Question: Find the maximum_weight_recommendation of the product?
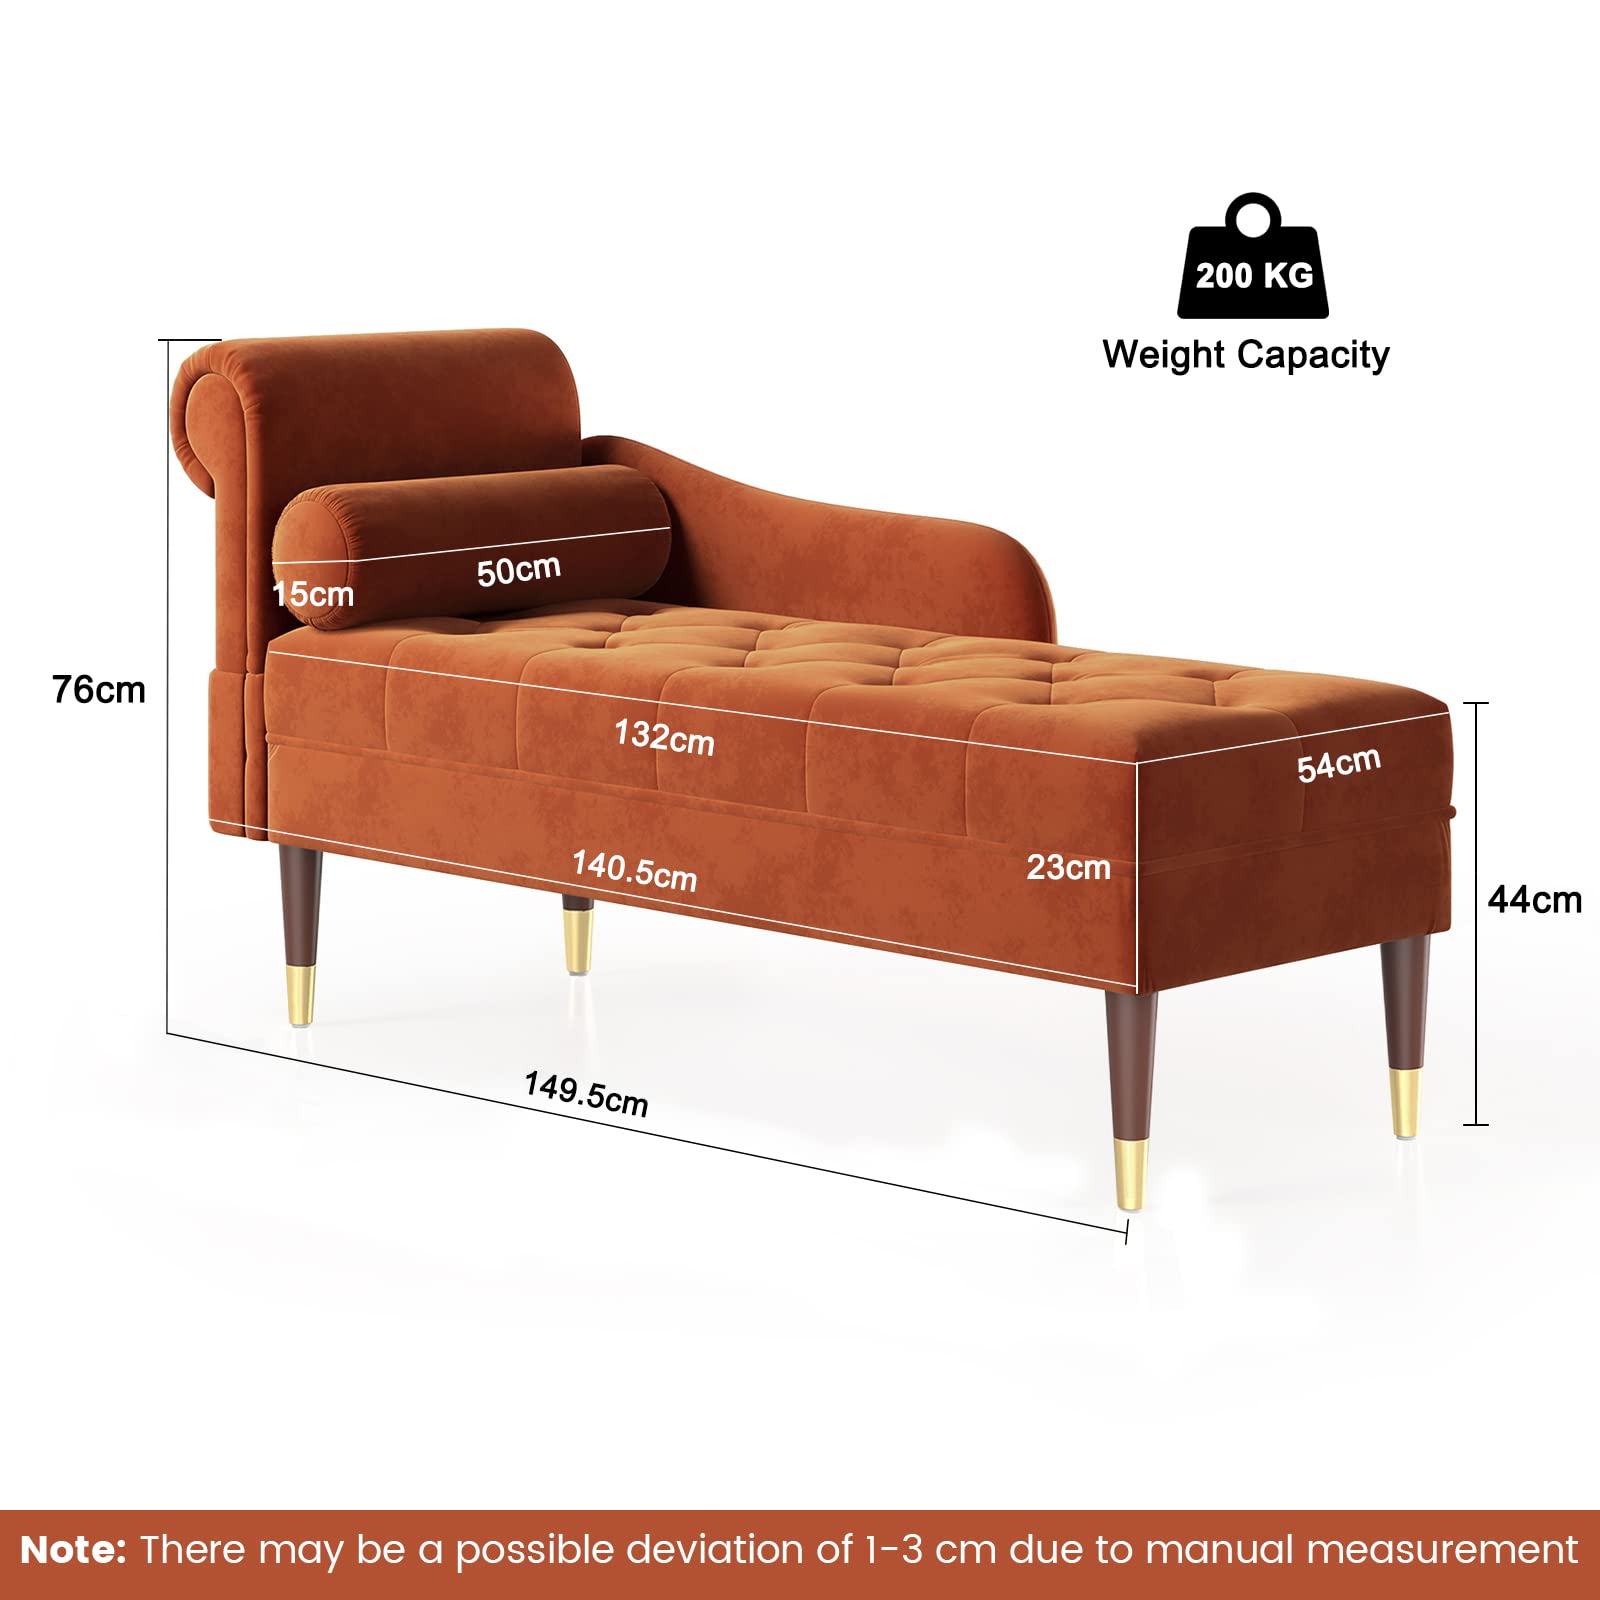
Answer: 200 kilogram